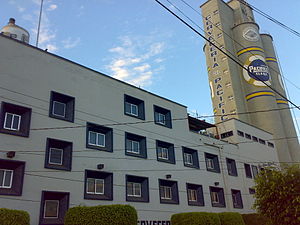
Cervecería del Pacífico
Det mexikanske bryggeri Pacífico.
Cervecería del Pacífico er et mexikansk bryggeri. Det blev grundlagt i Mazatlán i 1900 af tyskerne Jorge Claussen, Germán Evers og Emilio Philippy. I 1954 blev bryggeriet solgt til Grupo Modelo. Bryggeriet er vigtig for industrien i Mazatlán.